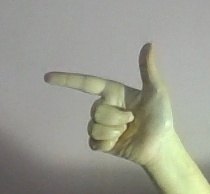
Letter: yaa